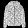
Label: Coat